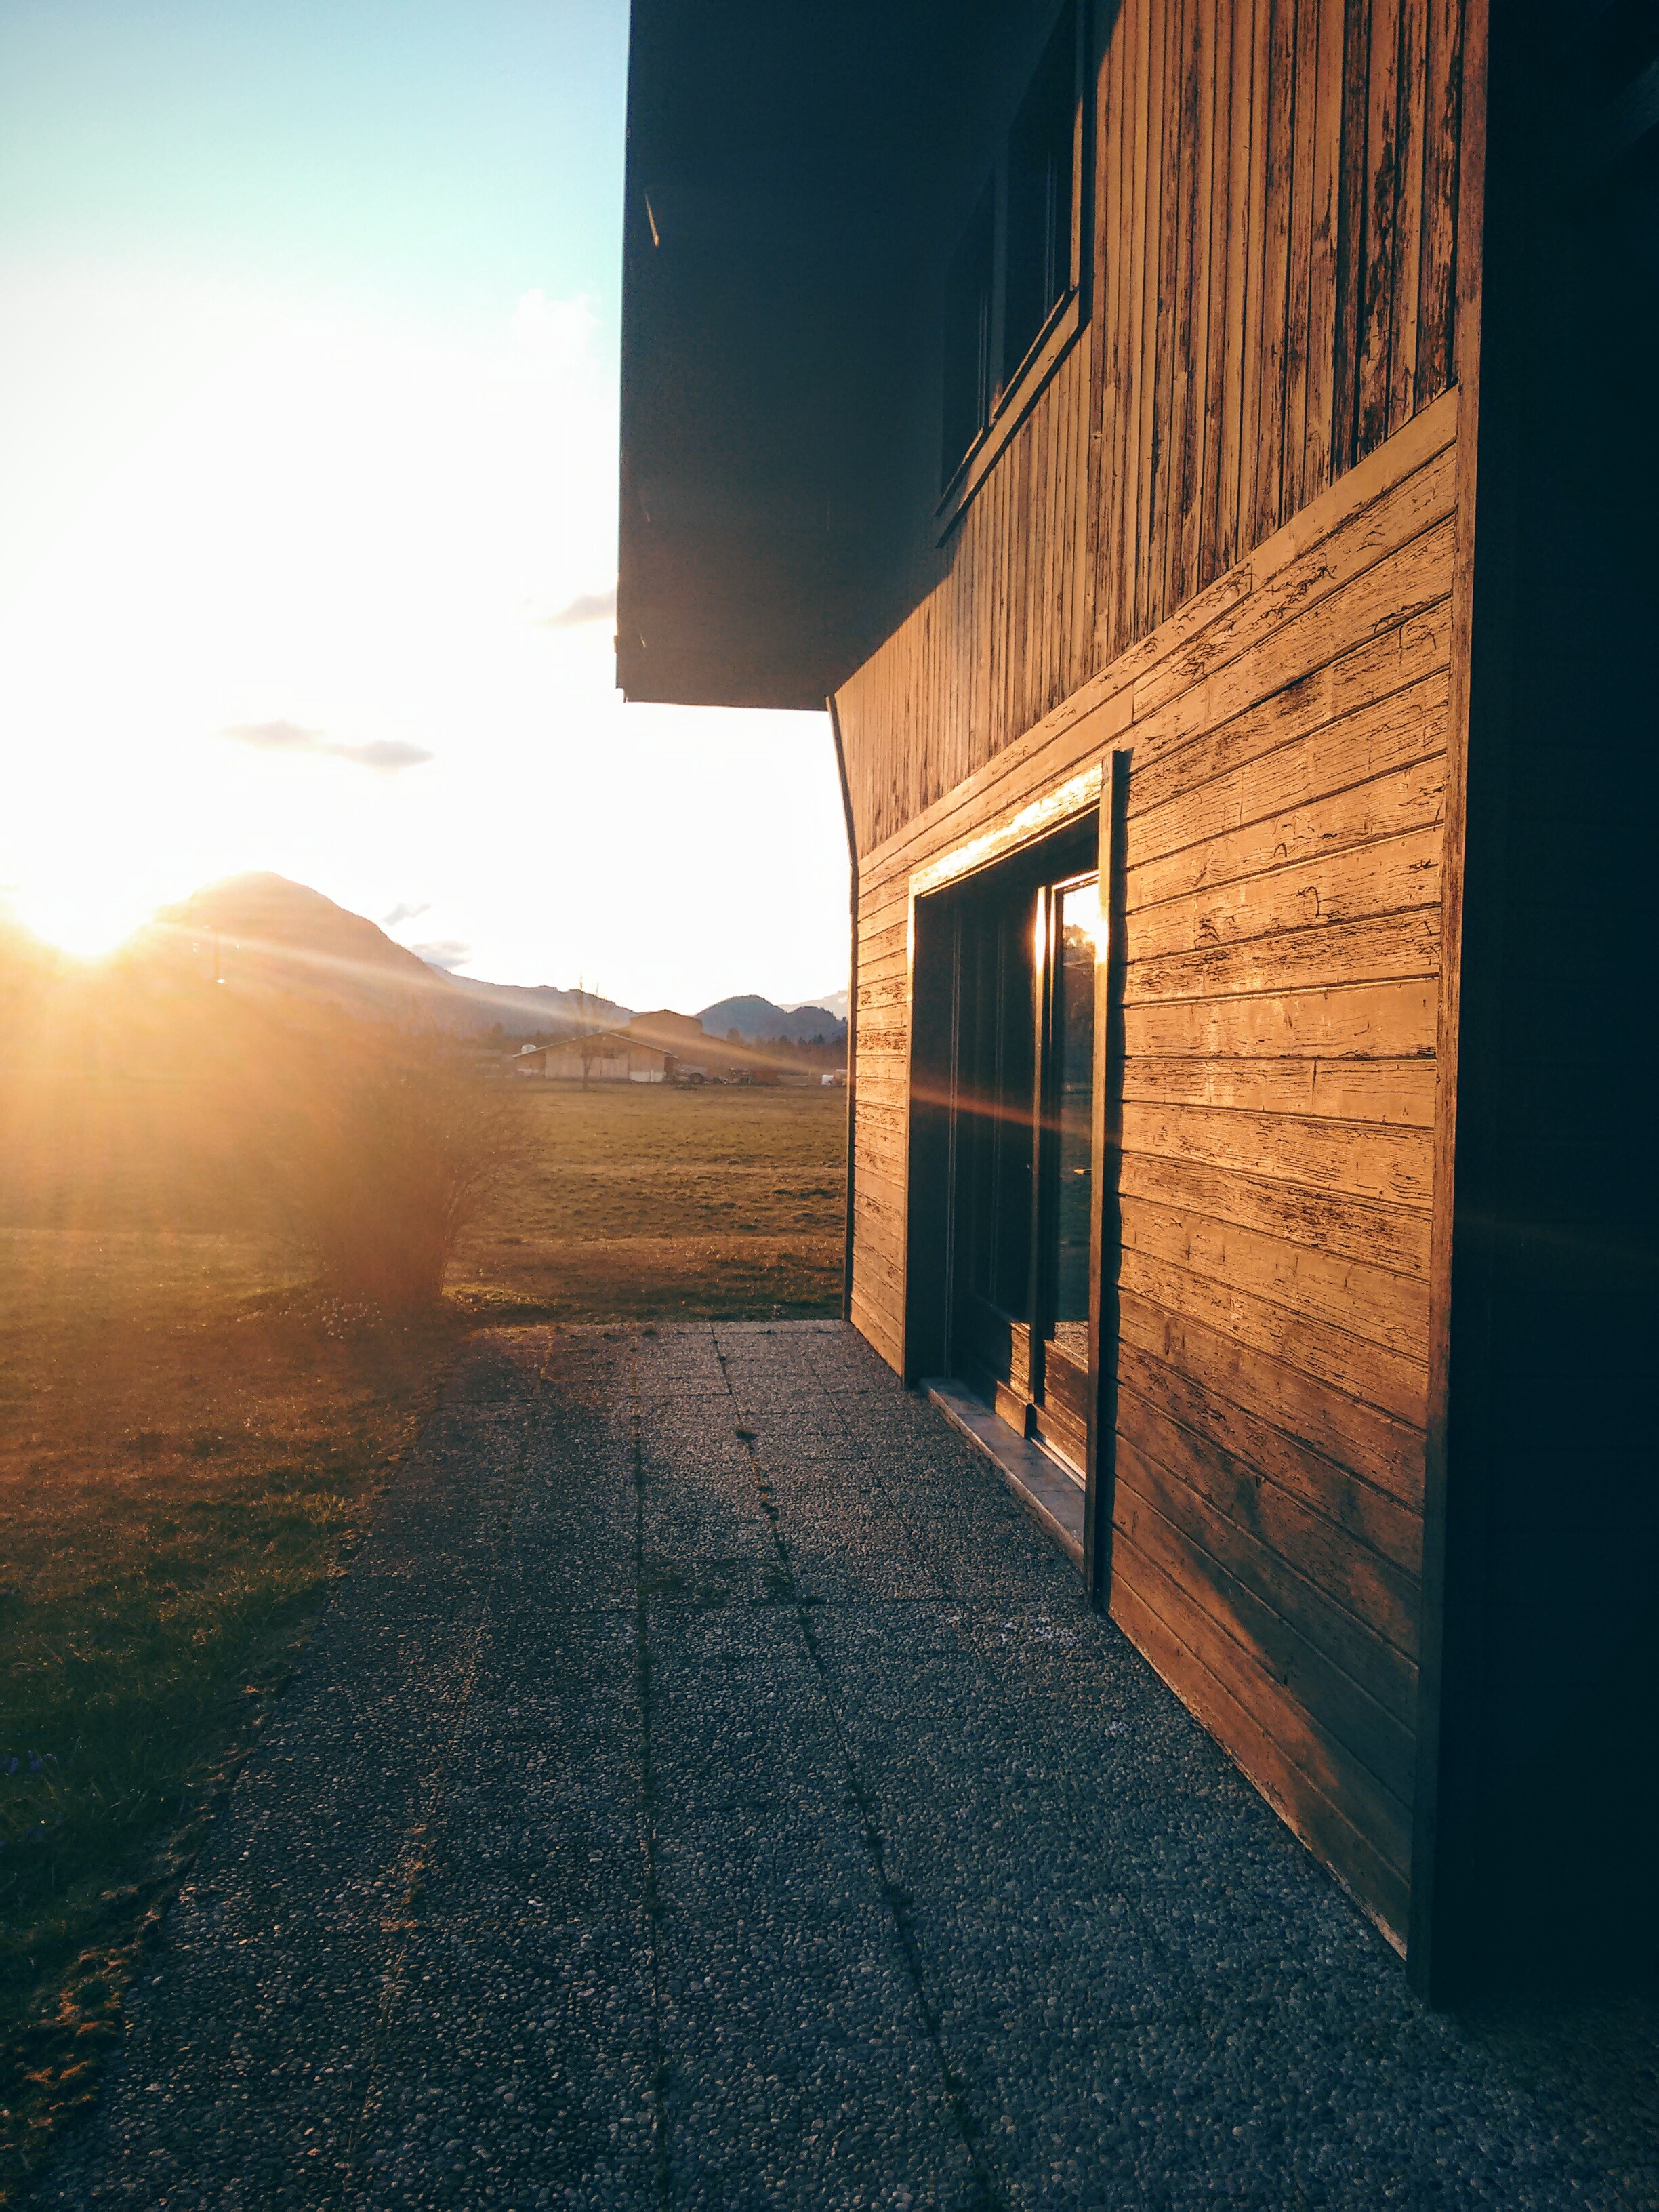
light, architecture, wood, sunset, night, house, sunlight, morning, wall, evening, color, shadow, darkness, blue, shape